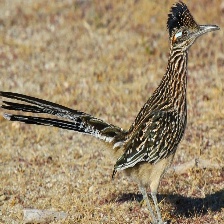
Species: ROADRUNNER
Scientific name: GEOCOCCYX